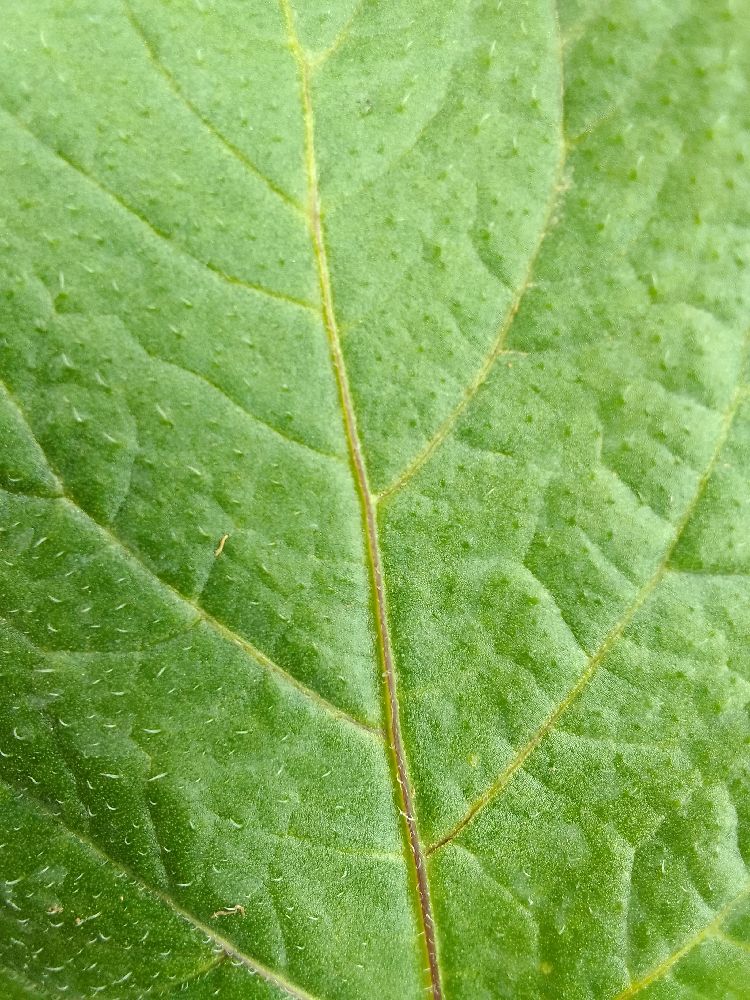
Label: Healthy